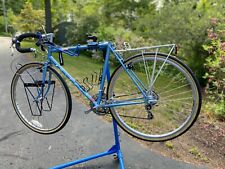
Vehicle type: Bikes